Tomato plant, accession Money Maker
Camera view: horizontal (90 deg, fisheye); turntable rotation: 60 degrees
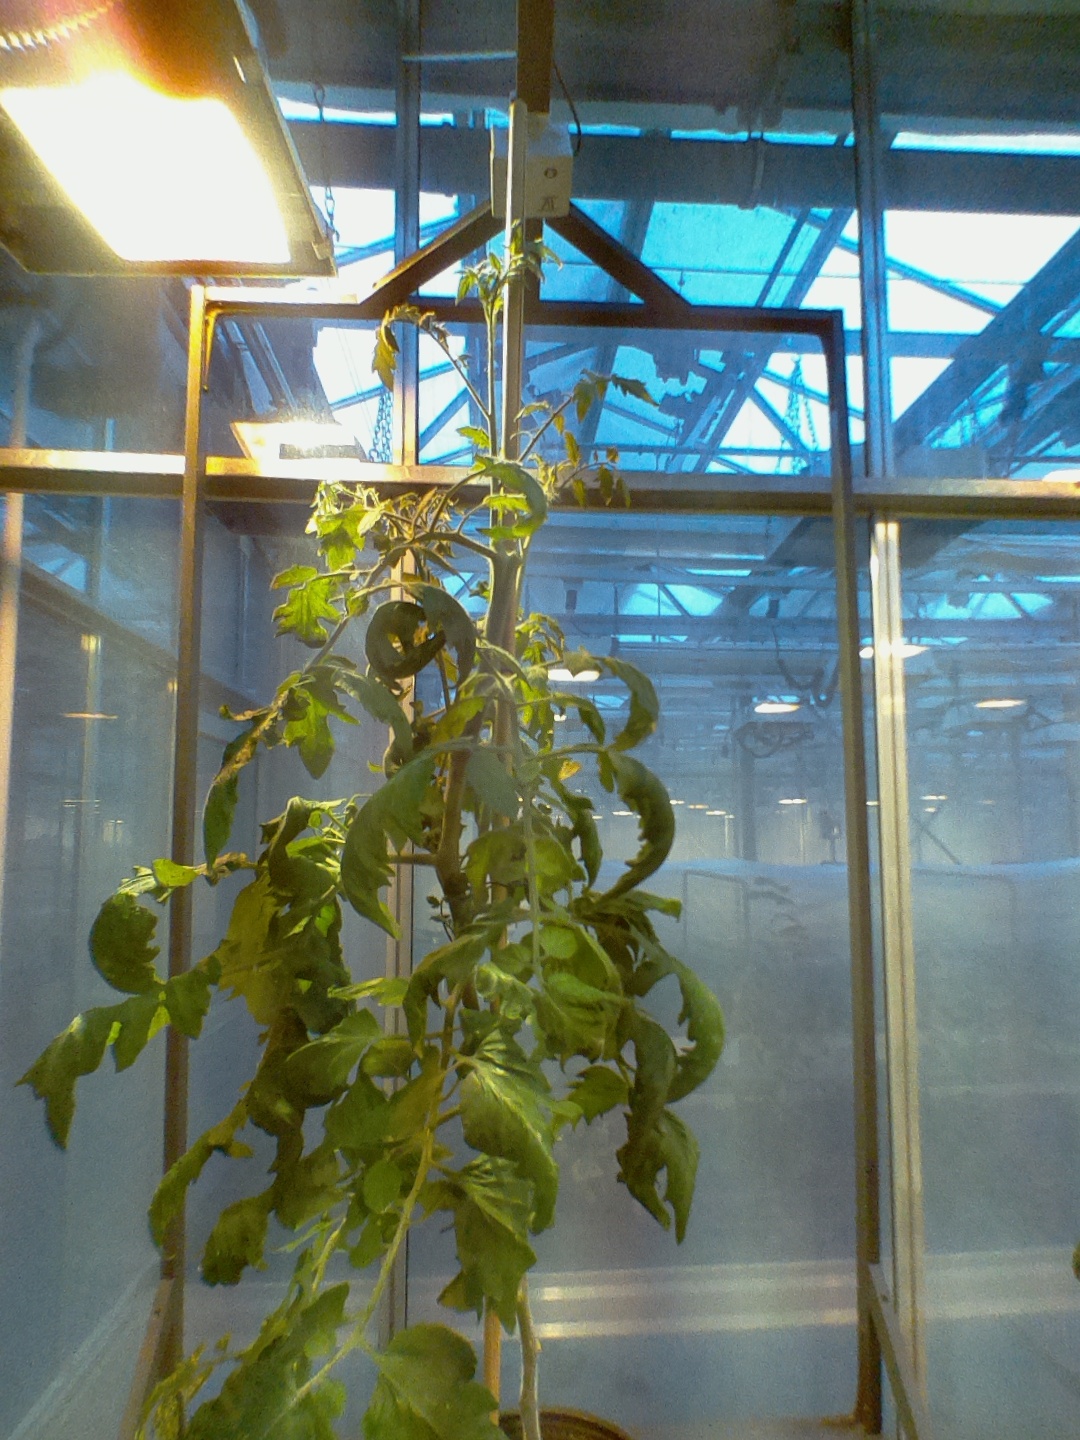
BBCH growth stage 69: End of flowering, 90%-100% of flowers open, more petals falling